Dirk Müller (stock trader)

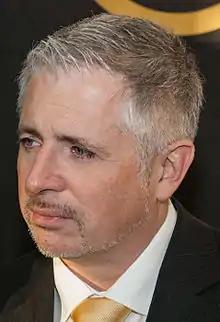
Dirk Müller in 2012

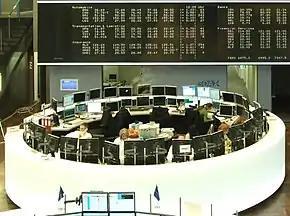
In 2008 (left) at the Frankfurt Stock Exchange

Dirk Müller (born 25 October 1968) is a German stock trader, fund manager and author. He is internationally known as Mr. DAX and Dirk of the DAX, because his workplace was located right under the display of the DAX at the Frankfurt Stock Exchange. Journalists have used his facial expressions to depict the state of the market. In 2015, he founded a stock fund, Dirk Müller Premium Aktien.